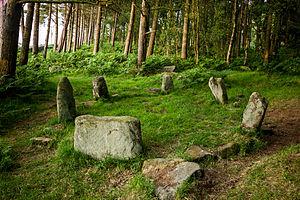
Cette liste non exhaustive recense les principaux sites mégalithiques du Derbyshire.